Eileen S. Naughton

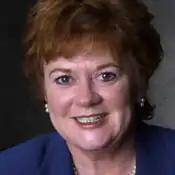

Eileen Slattery Naughton, is an American consultant and politician from Warwick, Rhode Island. A Democrat, she served in the Rhode Island House of Representatives, representing the 21st district, which contains the neighborhoods of Conimicut, Hoxsie, and parts of Hillsgrove, including the T.F. Green Airport. She was first elected to the House of Representatives November 3, 1992, and was defeated in the September 13, 2016, primary election in her bid to serve for a 13th term.